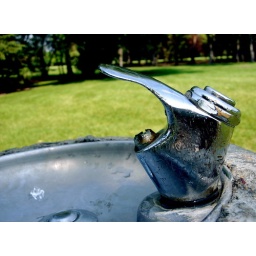
There are water fountains throughout the park in case you or your dog get a bit parched